Fredrikke Palmer

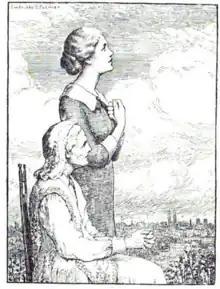
Fredrikke S. Palmer, "Waiting" (1917)

Fredrikke Marie Schjöth (or Schjödt or Schiøt) was born in Drammen, Norway, the daughter of Jens Rudolf Schjöth and Inger Claudine Schjöth (née Thomesen). She studied art in Norway with Knud Bergslien, and in Berlin with Karl Gussow.